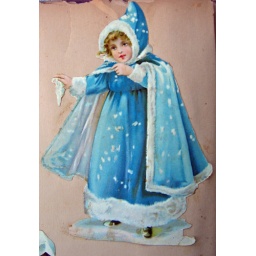
girl in blue